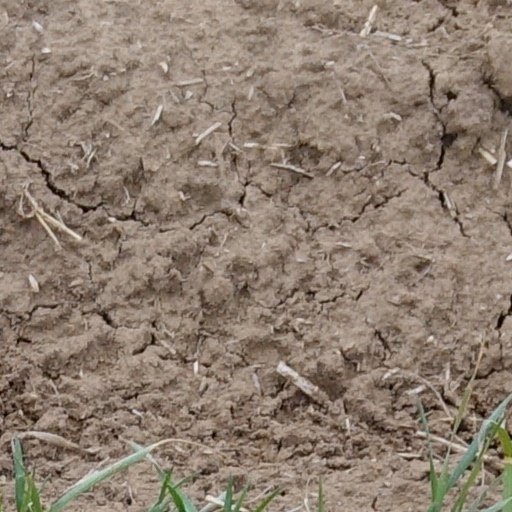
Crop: wheat